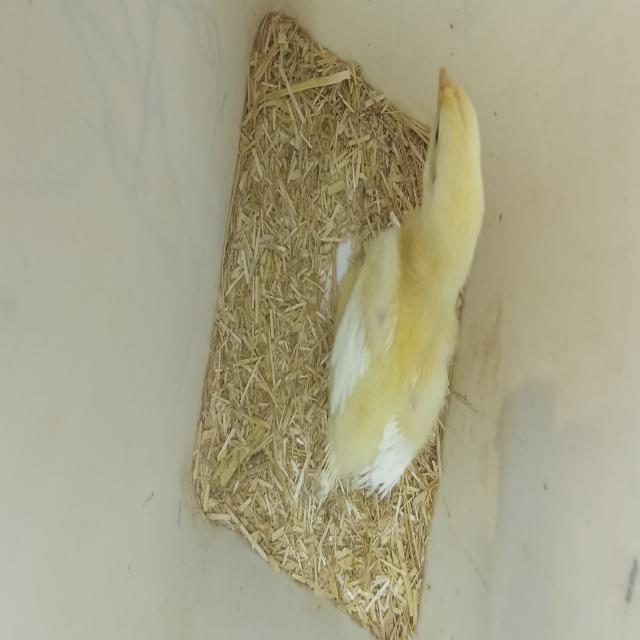
Weight: 173 g